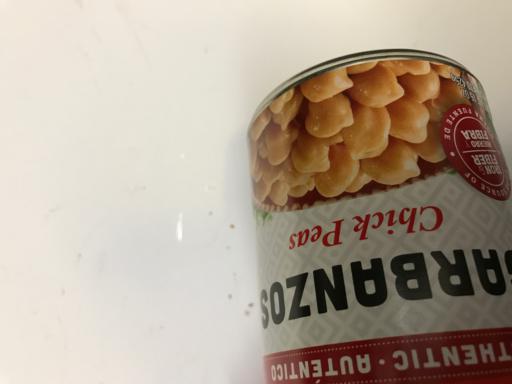
Label: metal